Answer in natural language. Considering the relative positions, is modern stainless steel refrigerator above or below brown top white leg dining table? Choose between the following options: above or below
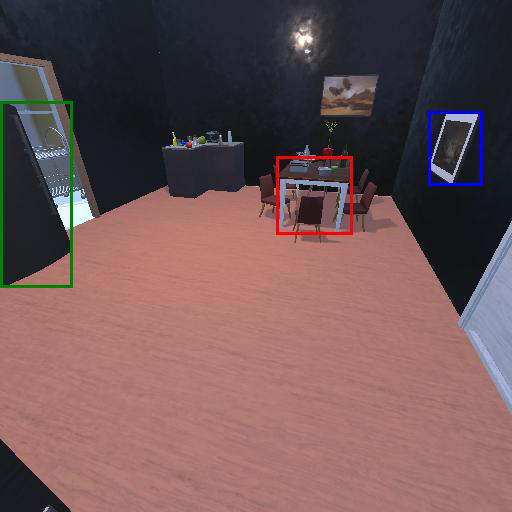
<answer>below</answer>